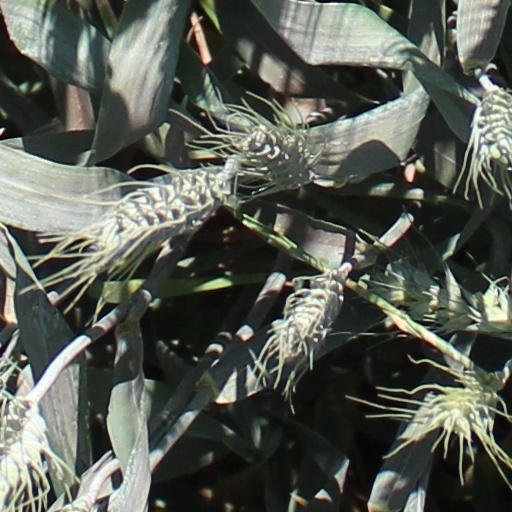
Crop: wheat